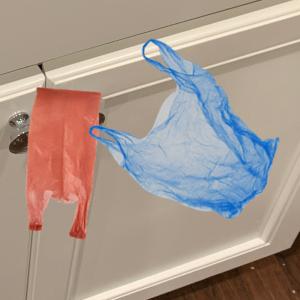
Label: plasticbags